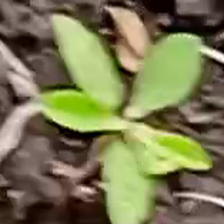
Weed species: Moti_dudhi(Euphorbia_geneculata_L)